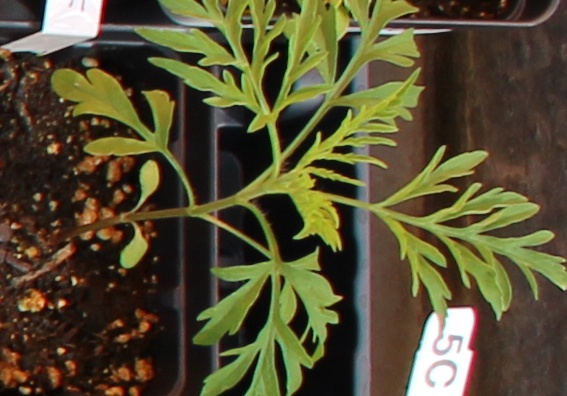
Label: Ragweed